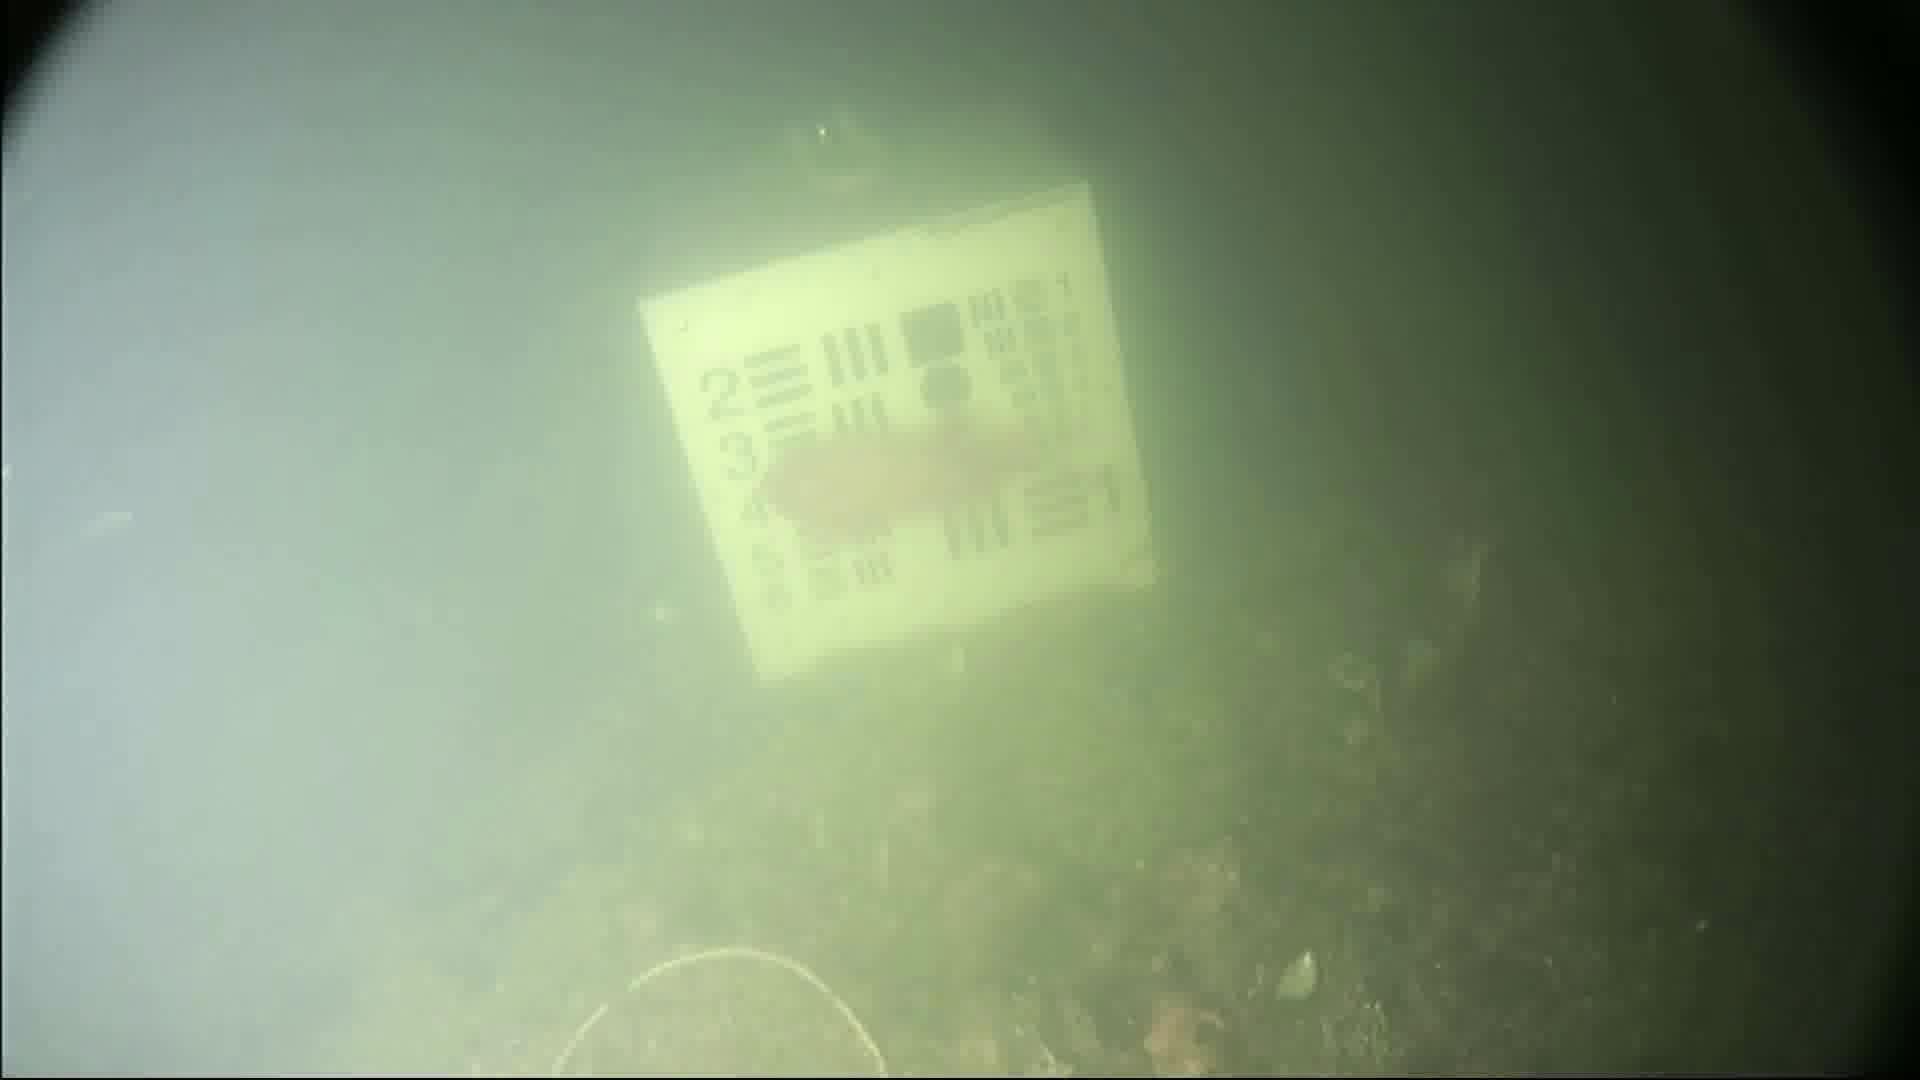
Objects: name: fish